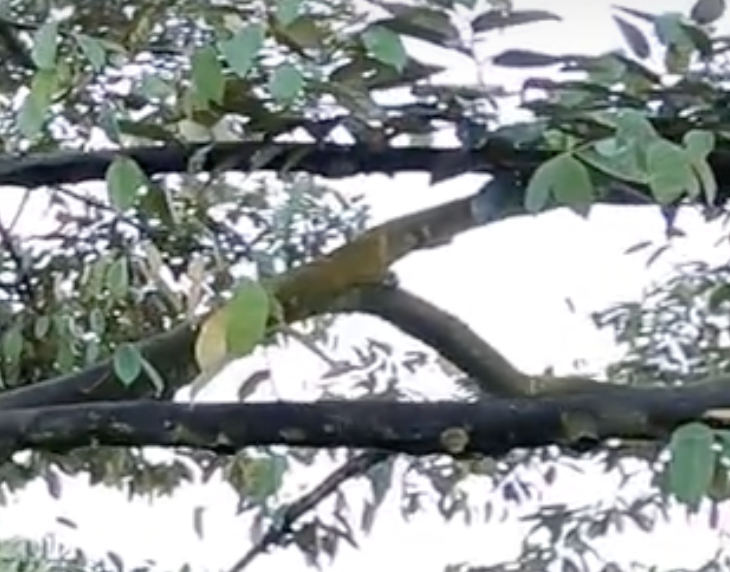
Label: sooty_mold